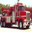
Label: truck